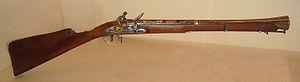
Tipû Sâhib, également connu sous le nom de Tipû Sultân fut sultan de Mysore à partir de 1782 et l'un des principaux opposants à l'installation du pouvoir britannique en Inde ce qui lui valut le surnom de « tigre de Mysore ».